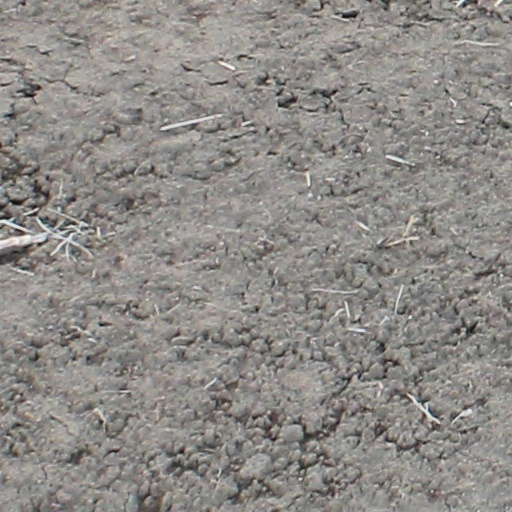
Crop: wheat